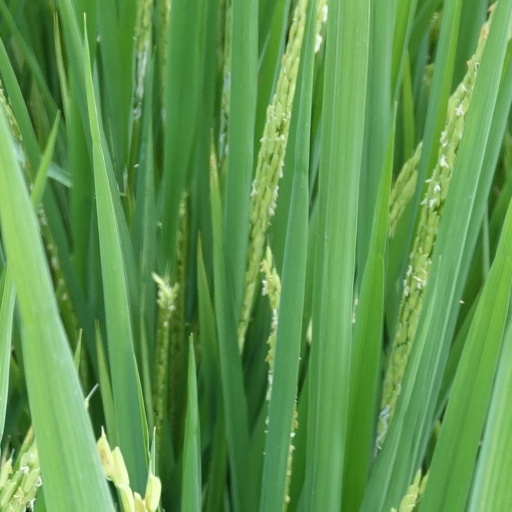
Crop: rice